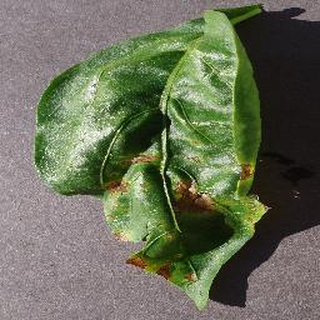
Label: bell_pepper_bacterial_spot